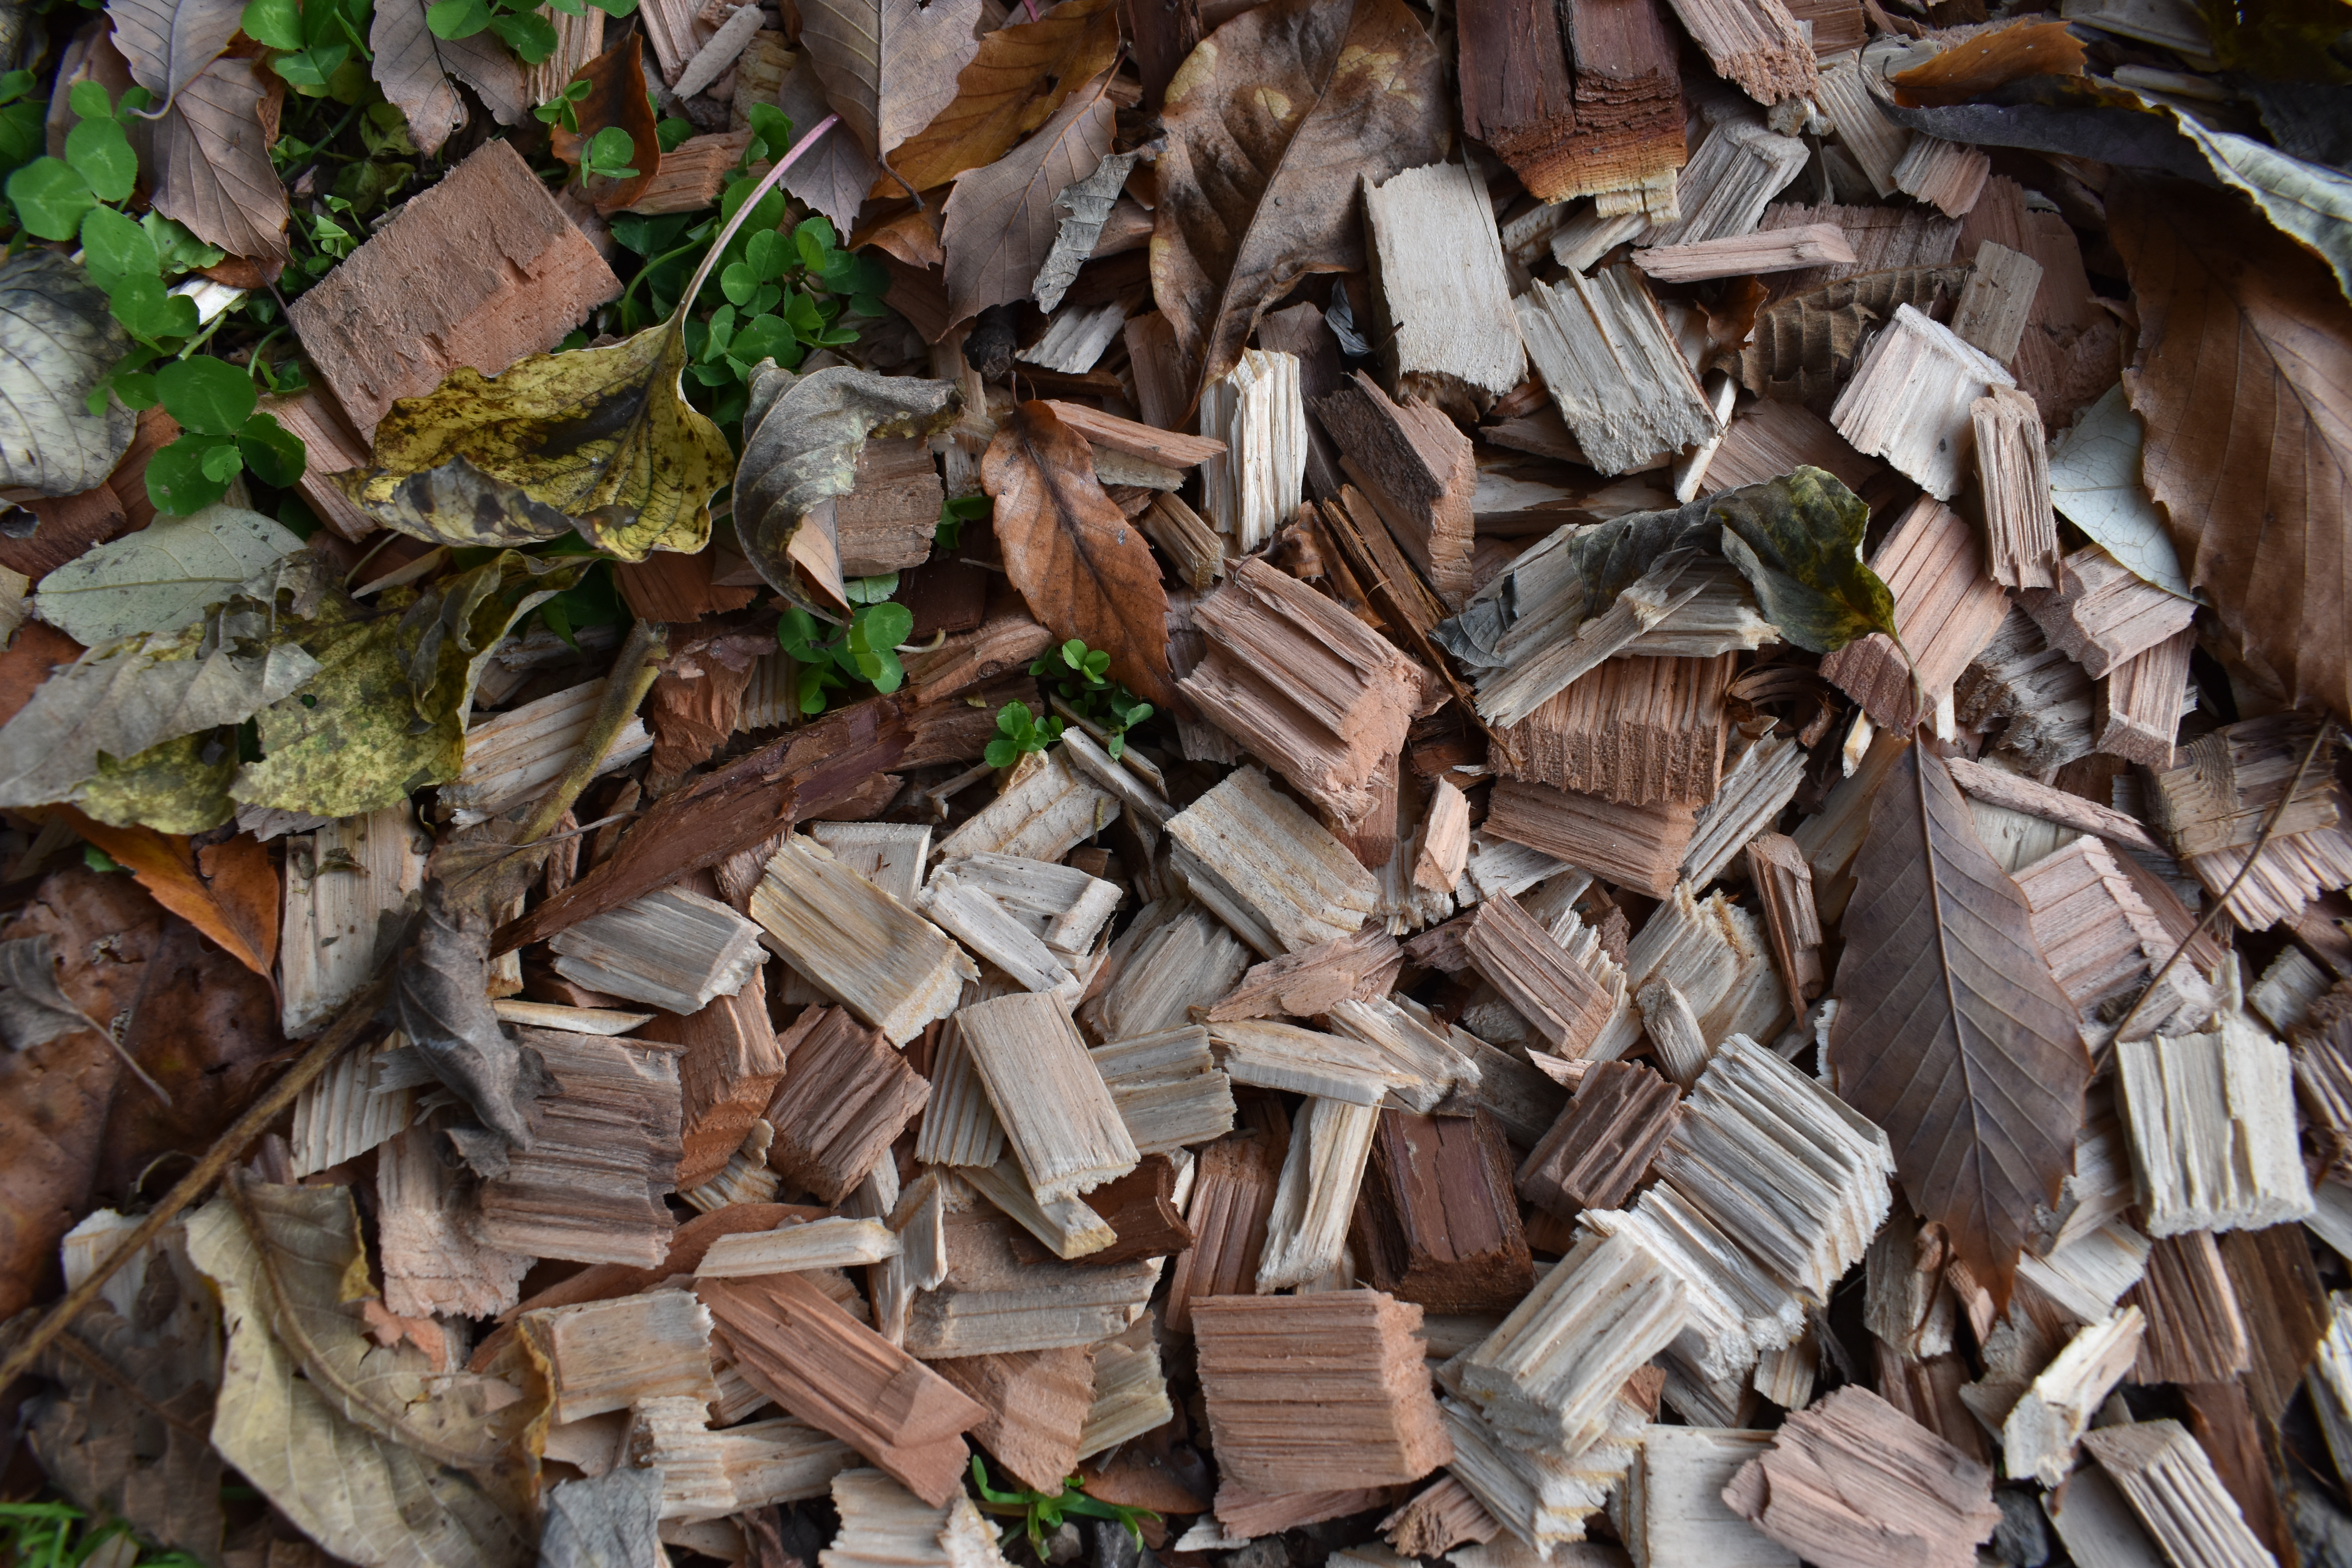
beautiful, autumn, yamagata, japan, travel, adventure, explore, photography, leafs, nature, close up, nikon, scrap, wood, tree, waste